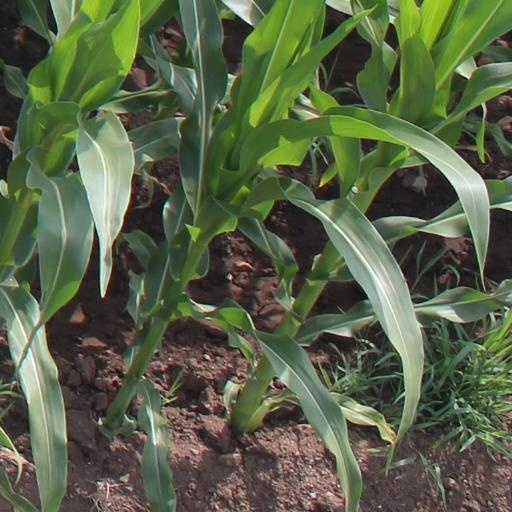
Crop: maize; corn